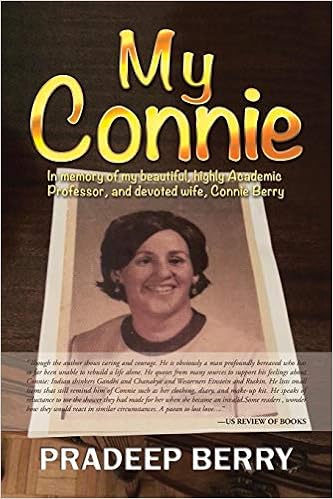
My Connie
Category: Books
Review Foreword Reviews Berry’s book mirrors the stages of grief, including personal examples of bargaining with God, anger, and depression. Pradeep Berry’s grief-steeped memoir My Connie is a tribute to the author’s late wife as well as a search for closure. Berry meets Connie shortly after immigrating to the United States from India. They fall deeply in love and soon marry. After forty-two years of marriage, Connie passes away in the hospital, leaving Berry bereft. The book jumps back and forth in time, repeatedly returning to the trauma of discovering that Connie has passed away and the sadness of her cremation. In between these scenes, Berry elaborates on Connie’s excellent qualities and his memories of her, most notably their mutual international travels. As much as it is a biography of Connie, the book is most focused on describing Berry’s grieving process. Descriptions of Connie are specific in some ways—for example, listing all of the things she kept clean in their home—but overly general in others, repeatedly noting that she was a wonderful teacher without providing details from her teaching life. The book acknowledges its own tendency toward repetition, but the text reads as unpolished because of it nonetheless. Generalizations about other people’s grieving processes, experiences of love, and lack of empathy for Berry lead to contradictory and unclear moments in the text. His frustration with former friends becomes a focal point, and his anger at his in-laws and other family members is apparent. The preface reveals that Berry’s book is very much an exercise in relieving his pain, but such relief is not showcased by the end. Because of its inward focus, the project is not generally accessible. The close, first-person narration ably conveys Berry’s acute pain and grief. Vague word choices hold audiences at a distance, and Connie herself never seems fully developed. The book is organized in a stream-of-consciousness way; a section about the couple’s vacations may easily circle back to Berry’s anger and grief, forgoing conclusions to most accounts. Curiosity about Connie is prompted but not satisfied. Wisdom literature, including various Indian spiritual texts, is quoted throughout; it adds depth to Berry’s mourning process but is interjected without substantial or contextualizing introductions. In focusing on authenticity, the book mirrors the stages of grief, including personal examples of bargaining with God, anger, and depression; it rings emotionally true but is often frustrating to navigate. My Connie is a heartfelt, if repetitive, account of a husband’s grief. Kirkus Reviews A debut author pays tribute to his deceased wife in this memoir. Berry’s spouse of 41 years, Constance “Connie” Berry (née Fuller), died of cancer in February 2015. Soon afterward, he began writing this book to chronicle the love that they shared: “I can say with great pride that we were truly two bodies with one soul. Our love was a special gift granted by the supreme Lord.” The author met Connie shortly after he immigrated to Chicago from Delhi, India, 42 years ago. She was first diagnosed with cancer in 2002, but she initially recovered, and Pradeep strongly believed that she’d outlive him. Her final illness was brief and surprising, and her passing was devastating to the author. Over the course of nearly 300 pages, Pradeep works through his pain, reflecting on his life with his wife, musing on the natures of death and love, telling stories from Indian religion and history, seeking inspiration from the lives of great world leaders, and railing against those whom he thinks weren’t responsive enough to his wife during her sickness. The prose style is sometimes stilted and other times histrionic. However, it occasionally achieves moments of quiet lyricism, as when the author tells of a moment shortly after his wife’s death: “I could not do anything but look at her lovely face with no breath and her shining body.…What is missing? Breaths. Death means sleeping with no breaths.” There are many books available about grief, but this one is unusual in that it’s very clear that its author is still in the process of grieving. His anger at relatives on both sides of the family is quite strong, and the memoir’s tone is hagiographic. As a result, it doesn’t have much to teach readers about how to get over a loss. Rather, it’s a raw document of the middle of grief and all the emotions that come with it. An emotional elegy that’s somewhat undisciplined in style. BlueInk Review In 2015, author Pradeep Berry lost his wife of 41 years. His new memoir, however, isn’t an account of moving through grief to healing; rather, it’s a repository of his pain. Like a personal journal, its entries reflect his roller-coaster emotional state, recurrent thoughts about his wife’s death and grief-stricken lamentations. Berry clearly intended this tribute for publication. However, it is written in a rambling style that jumps around in time and is often repetitive and confusing. The result is a deeply personal project likely to distance readers. Following accountancy training in his native India, Berry moved to Chicago to further his career, planning to return home shortly—until he met and married Connie. Berry writes that she was his destiny: “We were two bodies with one soul.” Settling in Evanston, Ill., they had no children. Berry began his book soon after his wife suffered a fatal heart attack in a hospital. Berry had taken her in following a fall and eight days later witnessed her final breaths. “I relive that painful episode, and it gives me panic attacks.” Berry revisits this scene many times throughout the book. Bereavement and rancor are some of Berry’s themes. “The main problem with me is that Connie did not die of natural causes—her life was snatched away by these doctors.” He frequently mentions “medical negligence” without specifics. His bitterness extends to family members and friends who he believes failed him and Connie in various ways. He also ponders love, immortality and God, cites spiritual texts and names Connie’s many virtues. No doubt loving and well-meant, the book is profoundly personal: “Please note that this writing is from my heart without forethought,” he notes. “I am pouring my heart on this book, typing whatever my heart is telling me to write.” The approach was perhaps cathartic for him, but unfortunately too personal for a wider readership. Pacific Book Review When a loved one dies, the grief can be overwhelming. For some survivors, this grief manifests in all different manners of behaviors in an effort to keep the memory of that lost loved one alive. For Mr. Berry, in the aftermath of the death of his beloved wife of 41 years, it manifested in him writing this loving tribute, My Connie . While most of this narrative details his love for Constance “Connie,” we are also provided a glimpse into Mr. Berry’s life in India prior to him meeting his adored spouse. We learn about his unhappy childhood, the loss of his mother and stepmother, and the painful atmosphere in his home life. He left his homeland, as a young man with only seven dollars in his pocket, with mixed feelings about living in America. Once in the U.S., he did, however, spend time creating friendships with other immigrants from his homeland. And then he met Connie, which catapulted his life into what he calls his “best destiny.” She was his wife, friend, sister, mother and soul mate, all rolled up into one lovely person. He says about her, “When the girl in your heart, when the girl in your soul arm, then you have everything of the world.” Factor in that this smart, respectful, hardworking, attractive woman also adored her husband and it’s not hard to understand the depth of Mr. Berry’s sorrow. It’s palpable in his writing. He says, “I want to write my heart out for this book because Connie was my world.” His heartache is evident in every chapter that highlights Connie and their life together. Mr. Berry details her passion for reading, music and arts, her enthusiasm for travel and great cuisine, and her devotion to their home and home life and her fierce protection of her spouse from unnecessary distractions. Their bond, unshakable and indefatigable, was the key to their successful, long-term marriage. This is perhaps why the struggle for Mr. Berry to find meaning in his life after her death is so difficult. There are moments in this narrative, with truly his grief-stricken soul laid bare, that are almost too painful to read. “The death of one half becomes the living death for the other half,” he laments. Mr. Berry’s writing about his shared life with Connie is very thorough. He provides details which help the reader really know who they were and why their marriage was so happy. He also intersperses a smattering of wisdom from those like Nelson Mandela, Mahatma Gandhi and various Indian spiritual leaders, attempting to find a way forward after his tragic loss. The ups of Mr. Berry’s life with Connie always outweighed the downs, until that fateful day of her death when his whole world came to an abrupt end. The strength of this book is not about her death, but about her life seen through the eyes of one devoted husband. It’s a tribute well-worth reading. The US Book Review "We immediately knew on our first meeting that we were in love, and there was no need to have a second meeting." Author and finance consultant Berry lost his wife, Connie, to cancer in 2015. As a young man, he turned his back on professional opportunities in his native India to travel to the US seeking better prospects. But as soon as he arrived, he began to have misgivings, feeling unbearably lonely. Fortuitously, he found employment almost immediately, met Constance Ann Fuller, fell in love, and married her soon after. They were a faithful, happy couple for 42 years. In 2002, she was diagnosed with cancer; in 2005, he left his employment to spend more time with her. Ten years later, he was with her when she passed away. Though he expresses bitterness toward family members who offered no help or care, and toward doctors who, he believes, didn’t do all they could have for his beloved wife, his book is in the main a praise-filled, sorrowful recollection of his life with Connie. Though the author disavows any special writing ability, his book, though at times repetitive, shows caring and courage. He is obviously a man profoundly bereaved who has so far been unable to rebuild a life alone. He quotes from many sources to support his feelings about Connie: Indian thinkers Gandhi and Chanayka and Westerners Einstein and Ruskin. He lists small items that still remind him of Connie such as her clothing, diary, and make-up kit. He speaks of reluctance to use the shower they had made for her when she became an invalid. Yet he can’t give these things up, or stop the flow of memories they evoke. Some readers may see his story as obsessively morbid, while others might wonder how they would react in similar circumstances. A paean to lost love, Berry’s book invites a sequel, which the author has hinted at, and perhaps to be written when some healing has taken place. About the Author Pradeep K. Berry is an executive senior management consultant in banking and finance who has conducted viability studies of thousands of diversified companies to determine whether to loan them money for working capital, mergers and acquisitions, crisis management and investment banking. He plans to write another book focusing on his life, his professional career and his wife's professional achievement as well. "Mr. Berry's writing about his shared life with Connie is very thorough. He provides details which help the reader really know who they were and why their marriage was so happy. He also intersperses a smattering of wisdom from those like Nelson Mandela, Mahatma Gandhi and various Indian spiritual leaders, attempting to find a way forward after his tragic loss. The ups of Mr. Berry's life with Connie always outweighed the downs, until that fateful day of her death when his whole world came to an abrupt end. The strength of this book is not about her death, but about her life seen through the eyes of one devoted husband. It's a tribute well-worth reading." -PACIFIC BOOK REVIEW
Features: Everything changed for Pradeep K. Berry on February 28, 2015. That was the day his wife of forty-one years, Constance A. “Connie” Berry, died. He’s been mourning ever since, and he seeks to cope with his loss in this tribute to his beloved spouse. In My Connie, he celebrates their love—a love that would have never happened if he hadn’t left India to go to the United States. He only had seven dollars at the time, and he could not have dreamed that he’d meet a beautiful, intelligent, American wife. The author’s family embraced Connie as soon as they realized she was polite, smart, and self-made. In short order, she became the star of the family. Berry lovingly describes Connie’s qualities, character, and ethics as well as her professional career. He observes that even though he’s been in tremendous pain since she died, he would have never had such a long and happy marriage if he and Connie had not loved each other so much. Connie and Pradeep, both consider themselves as two bodies and one soul. Now, Pradeep is hoping that they will be again two bodies and one soul in the next life. Join the author as he shares lessons on enjoying a happy marriage and honors the woman who made his dreams come true. His only hope is to make some difference in other woman’s lives and how their husband can make a difference in their lives.